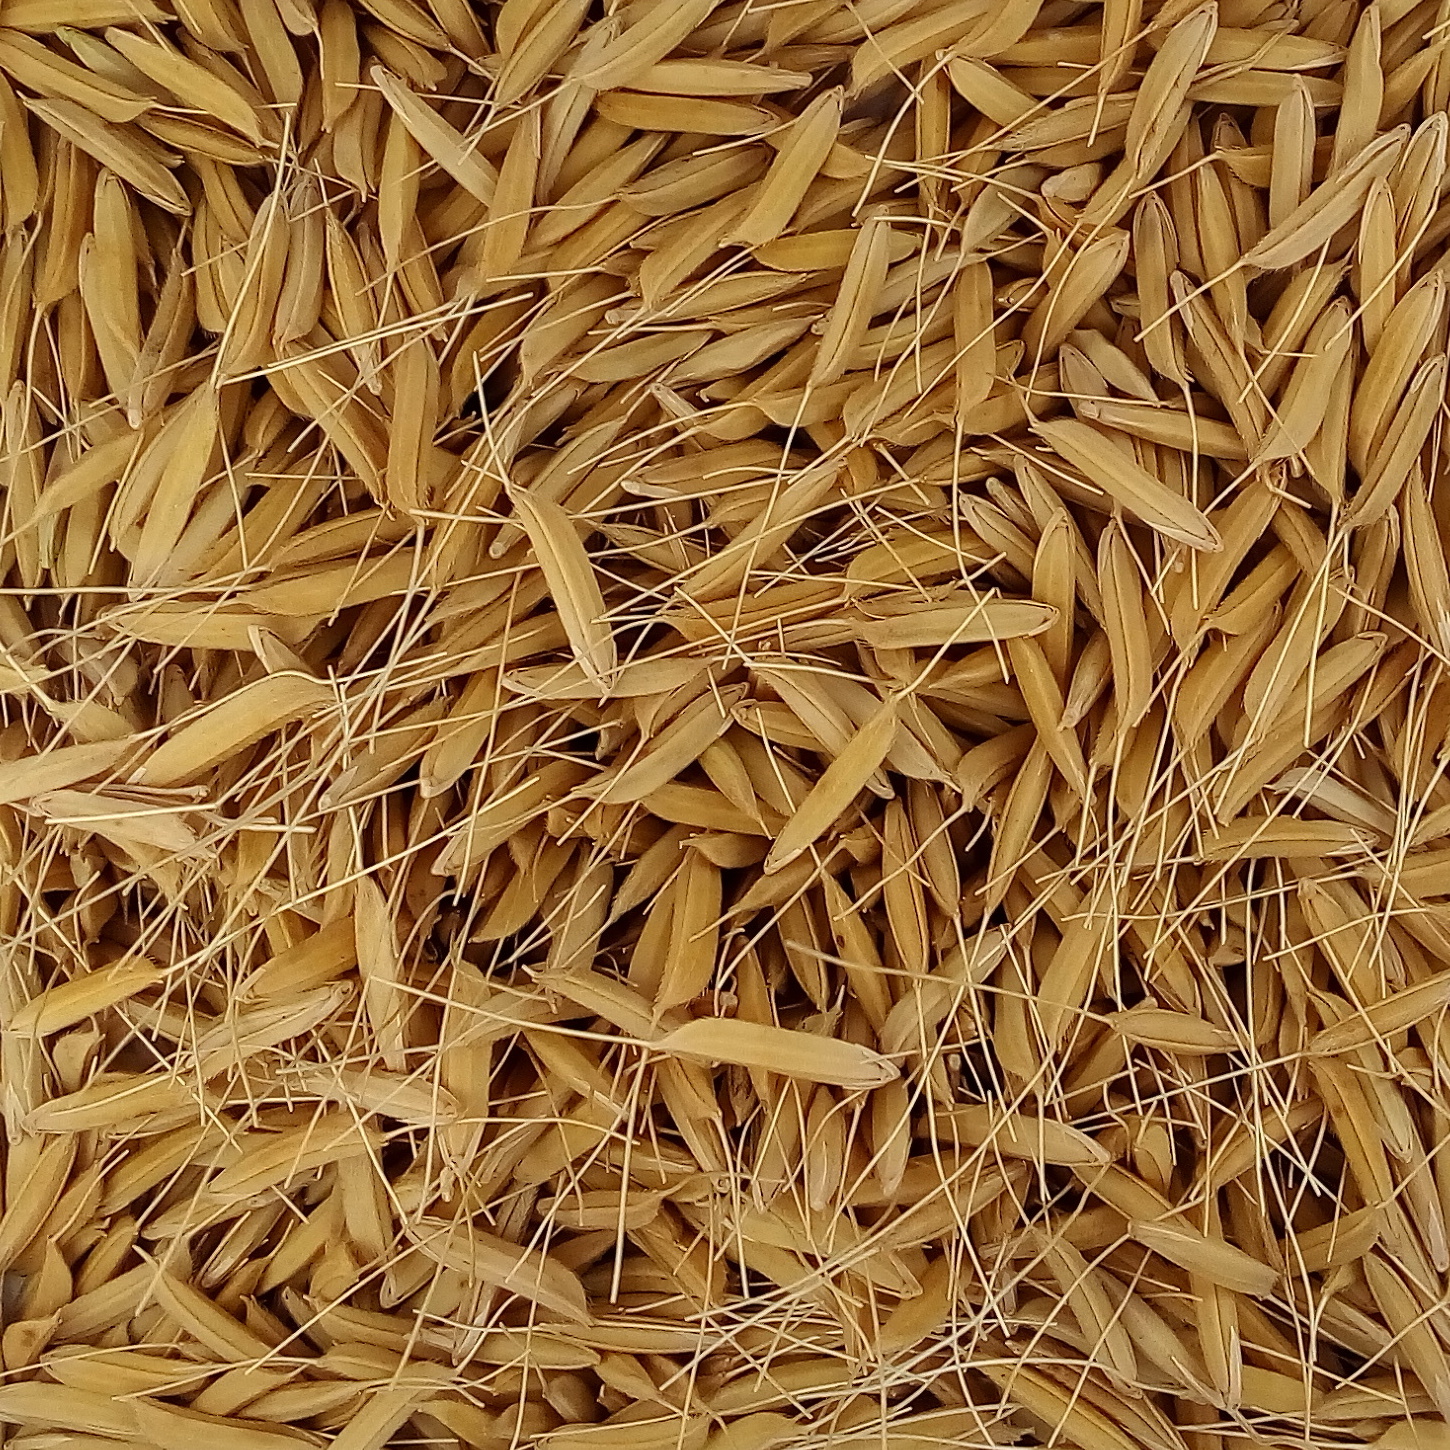
Rice seed variety: 1637